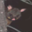
Label: possum